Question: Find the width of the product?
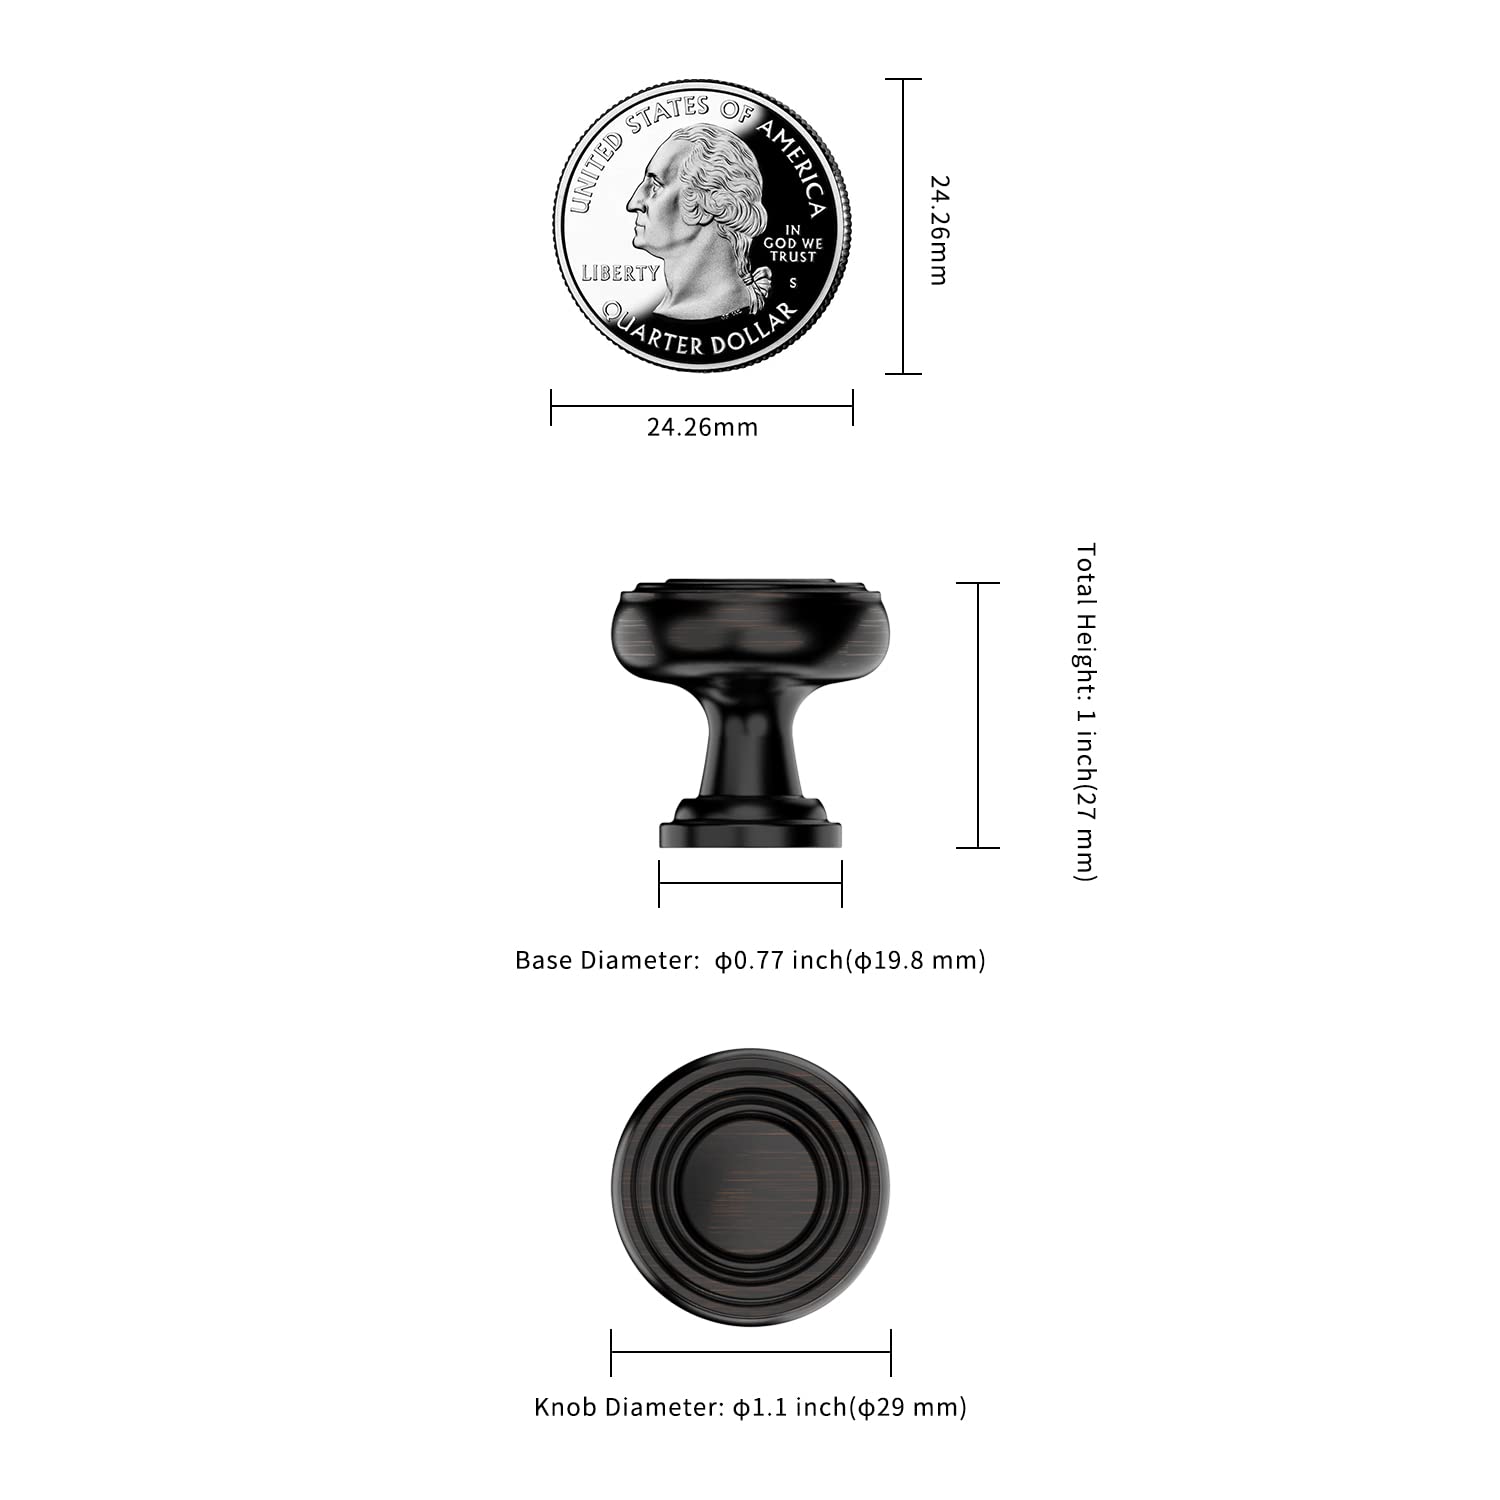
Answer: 24.26 millimetre